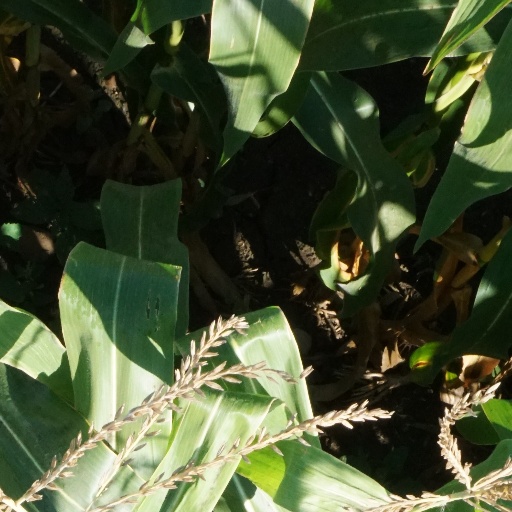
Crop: maize; corn